KQV

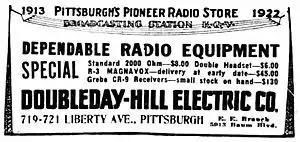
August 6, 1922 Doubleday-Hill advertisement, now promoting "Broadcasting Station KQV".

From 1912 to 1927, the Department of Commerce regulated U.S. radio, and initially there were no specific restrictions on stations wanting to engage in broadcasting entertainment to the general public. The first formal standards were adopted effective December 1, 1921, which specified that broadcasting stations had to hold a "Limited Commercial License" that also authorized operation on the "entertainment" wavelength of 360 meters (833 kHz) or the "market and weather reports" wavelength of 485 meters (619 kHz). At the time this regulation was adopted, a small number of stations already met the new requirements. This did not include KQV, which although it held a Limited Commercial License, was not authorized to transmit on either of the broadcasting wavelengths. On January 9, 1922, Doubleday-Hill was issued a new Limited Commercial License for KQV, which now included an authorization to transmit on the 360-meter entertainment wavelength. For this reason FCC records generally list January 9, 1922, as KQV's "Date First Licensed".